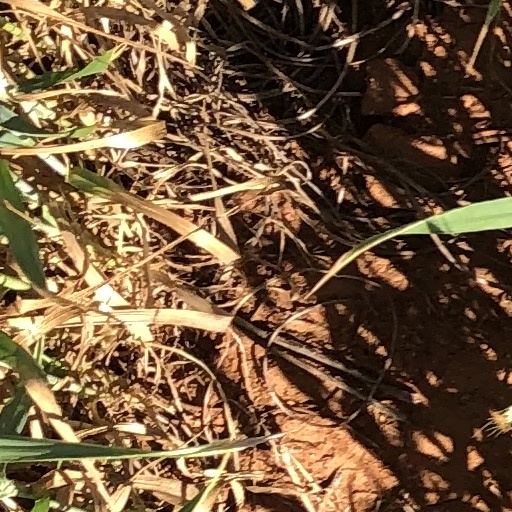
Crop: wheat